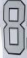
Number: 8